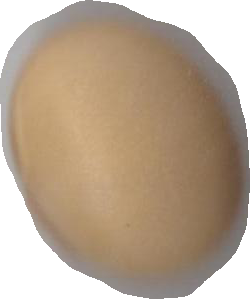
Variety: Dega